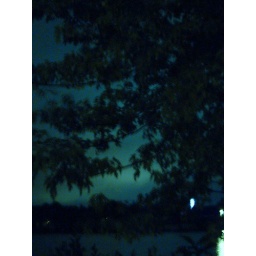
long exposure, tree over lake sky